Ostfildern

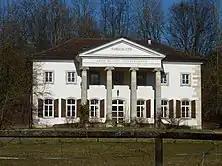
Scharnhausen castle

From 1945 to 1992 the U.S. Army operated Nellingen Kaserne as a barracks and airfield. The site has since been redeveloped as Scharnhauser Park.